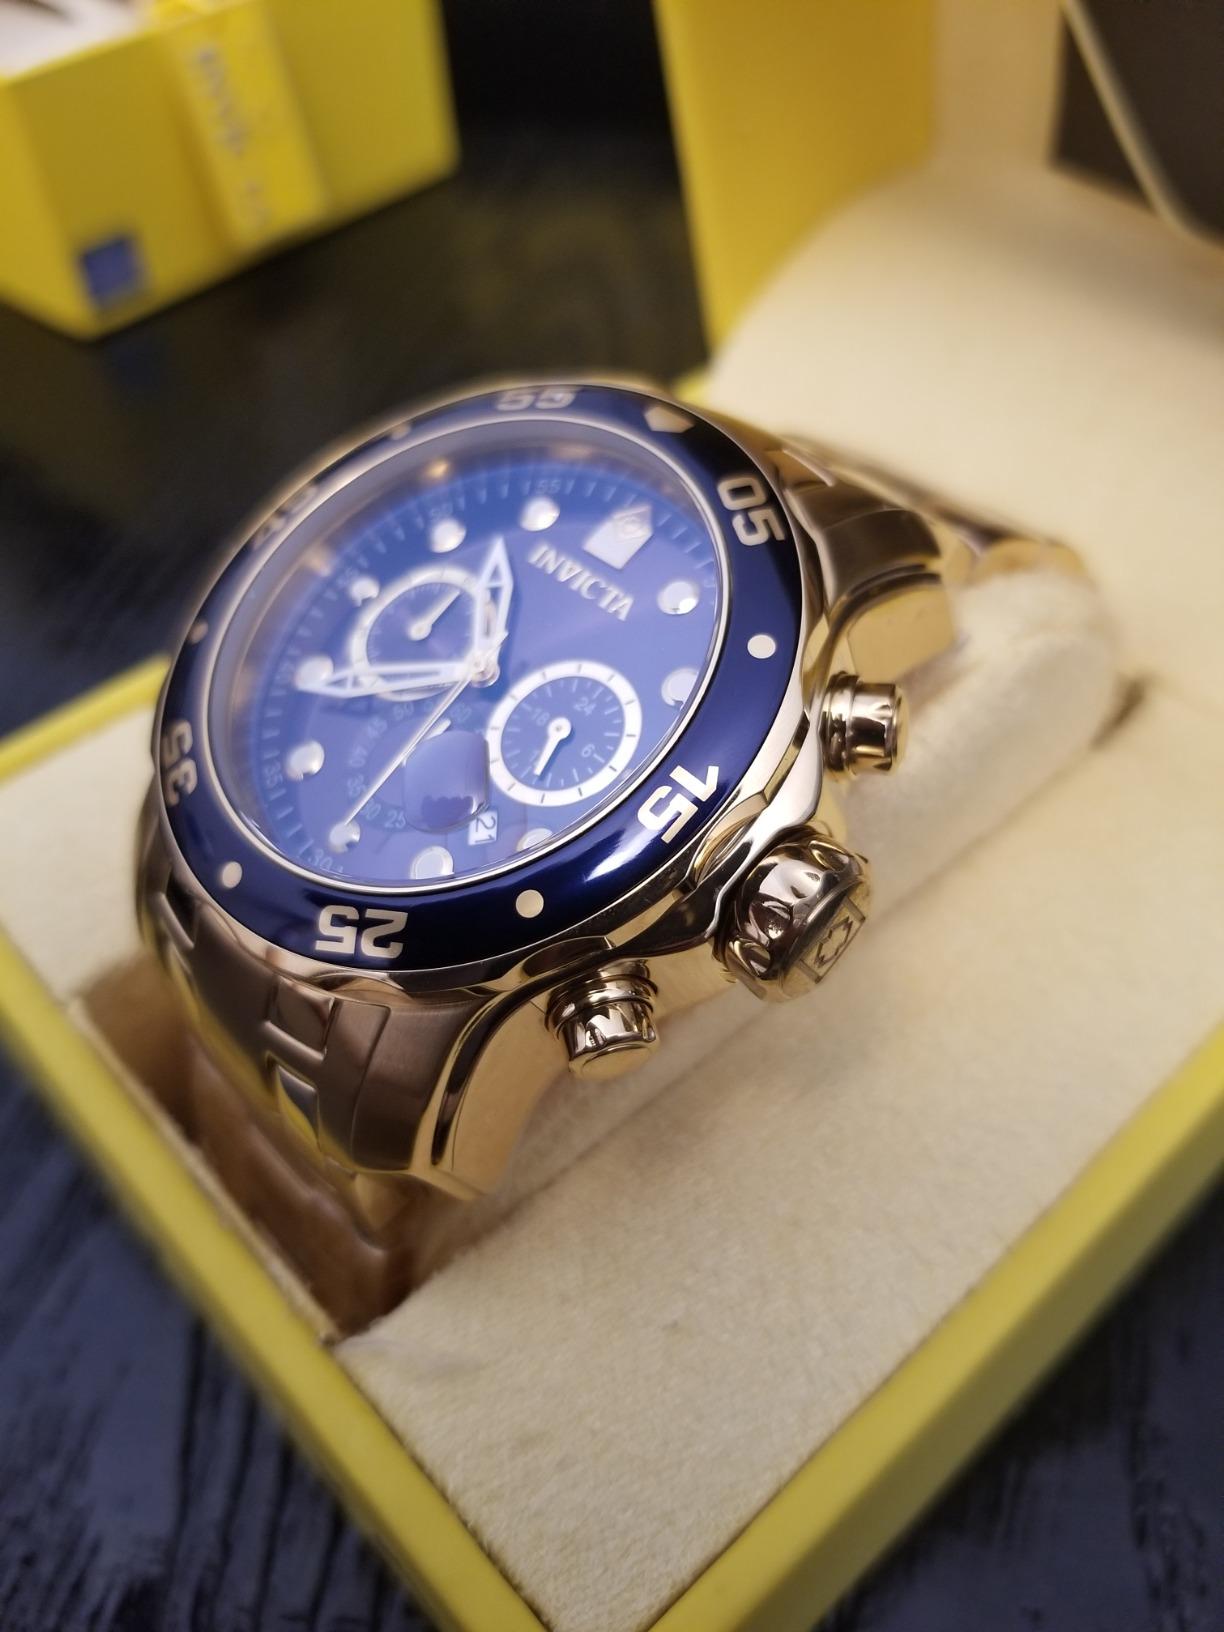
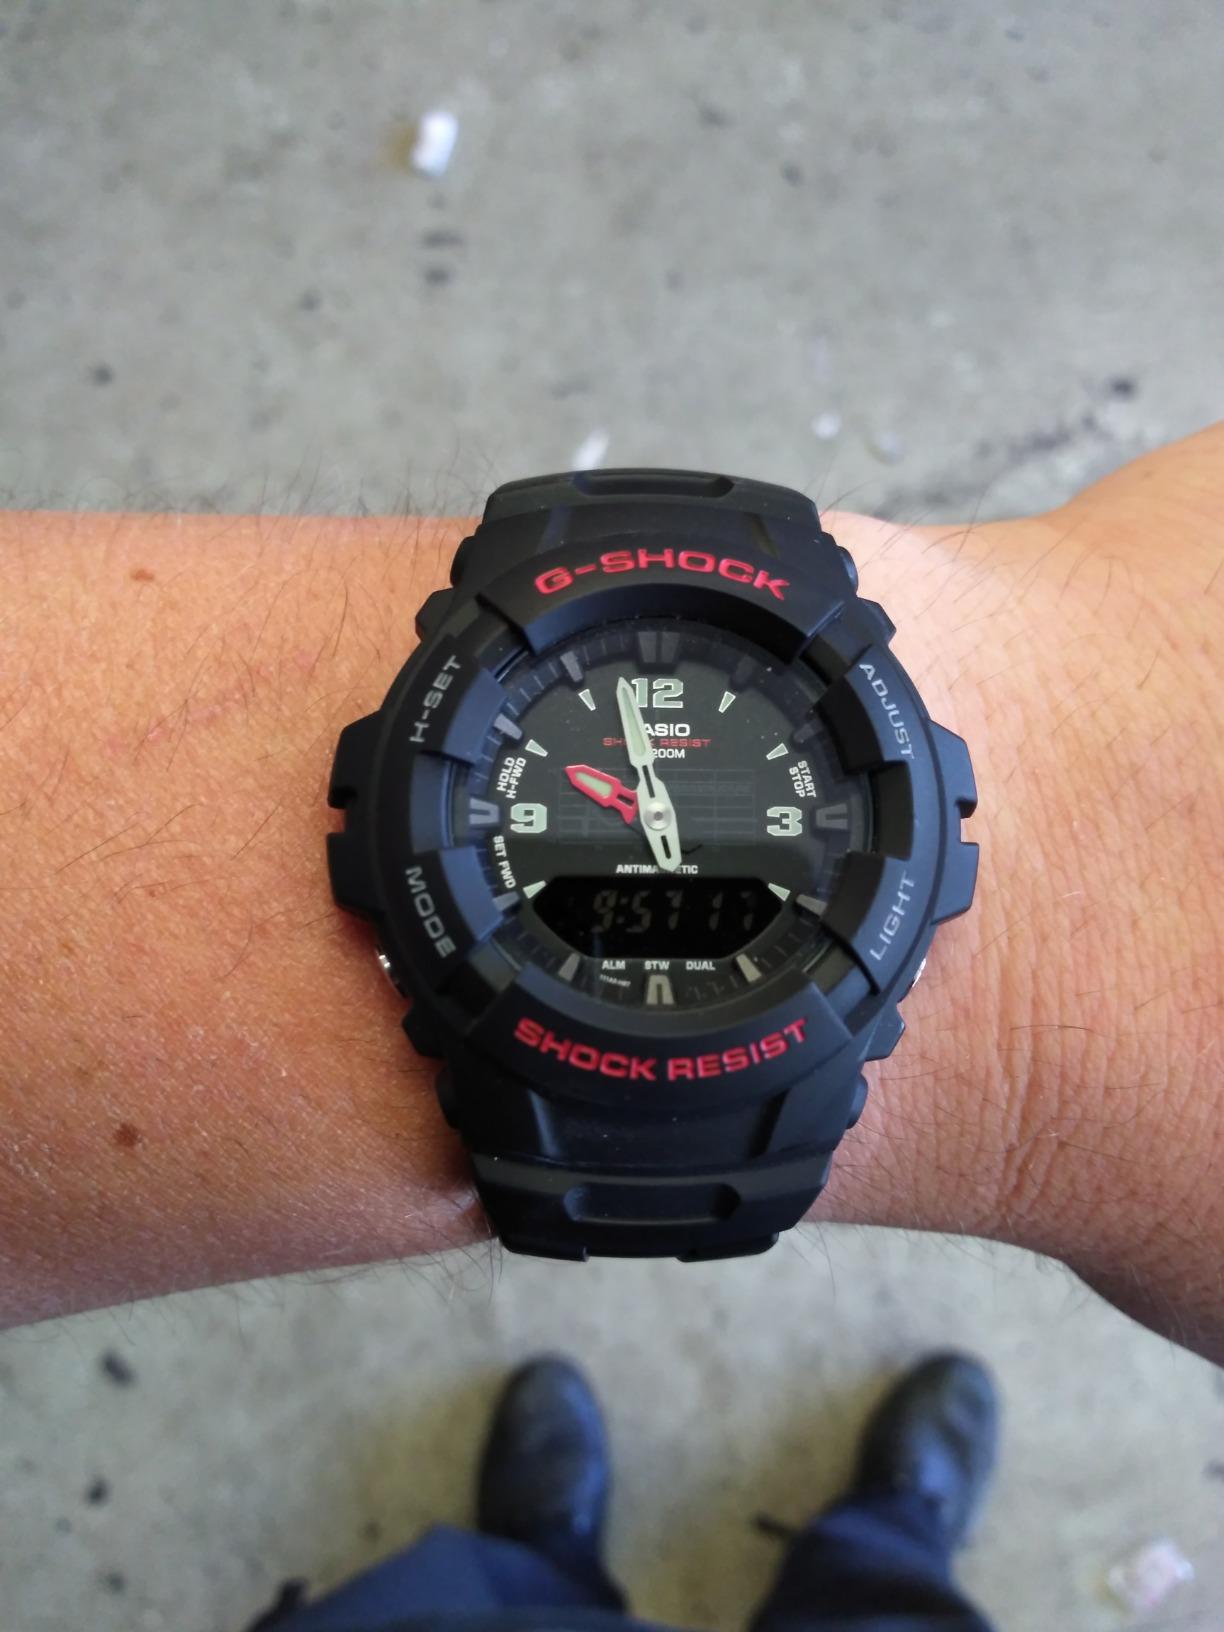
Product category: accessories_watch
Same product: no